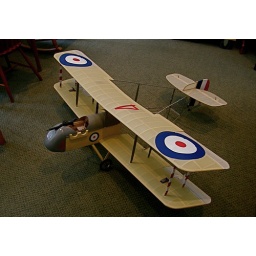
RC plane built by son and husband. Electric motor, Picture by son.